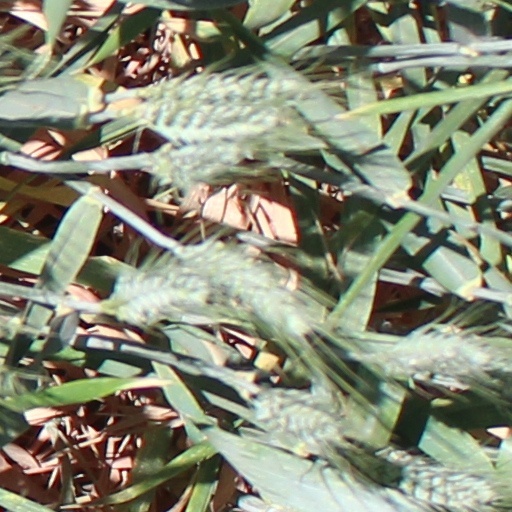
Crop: wheat